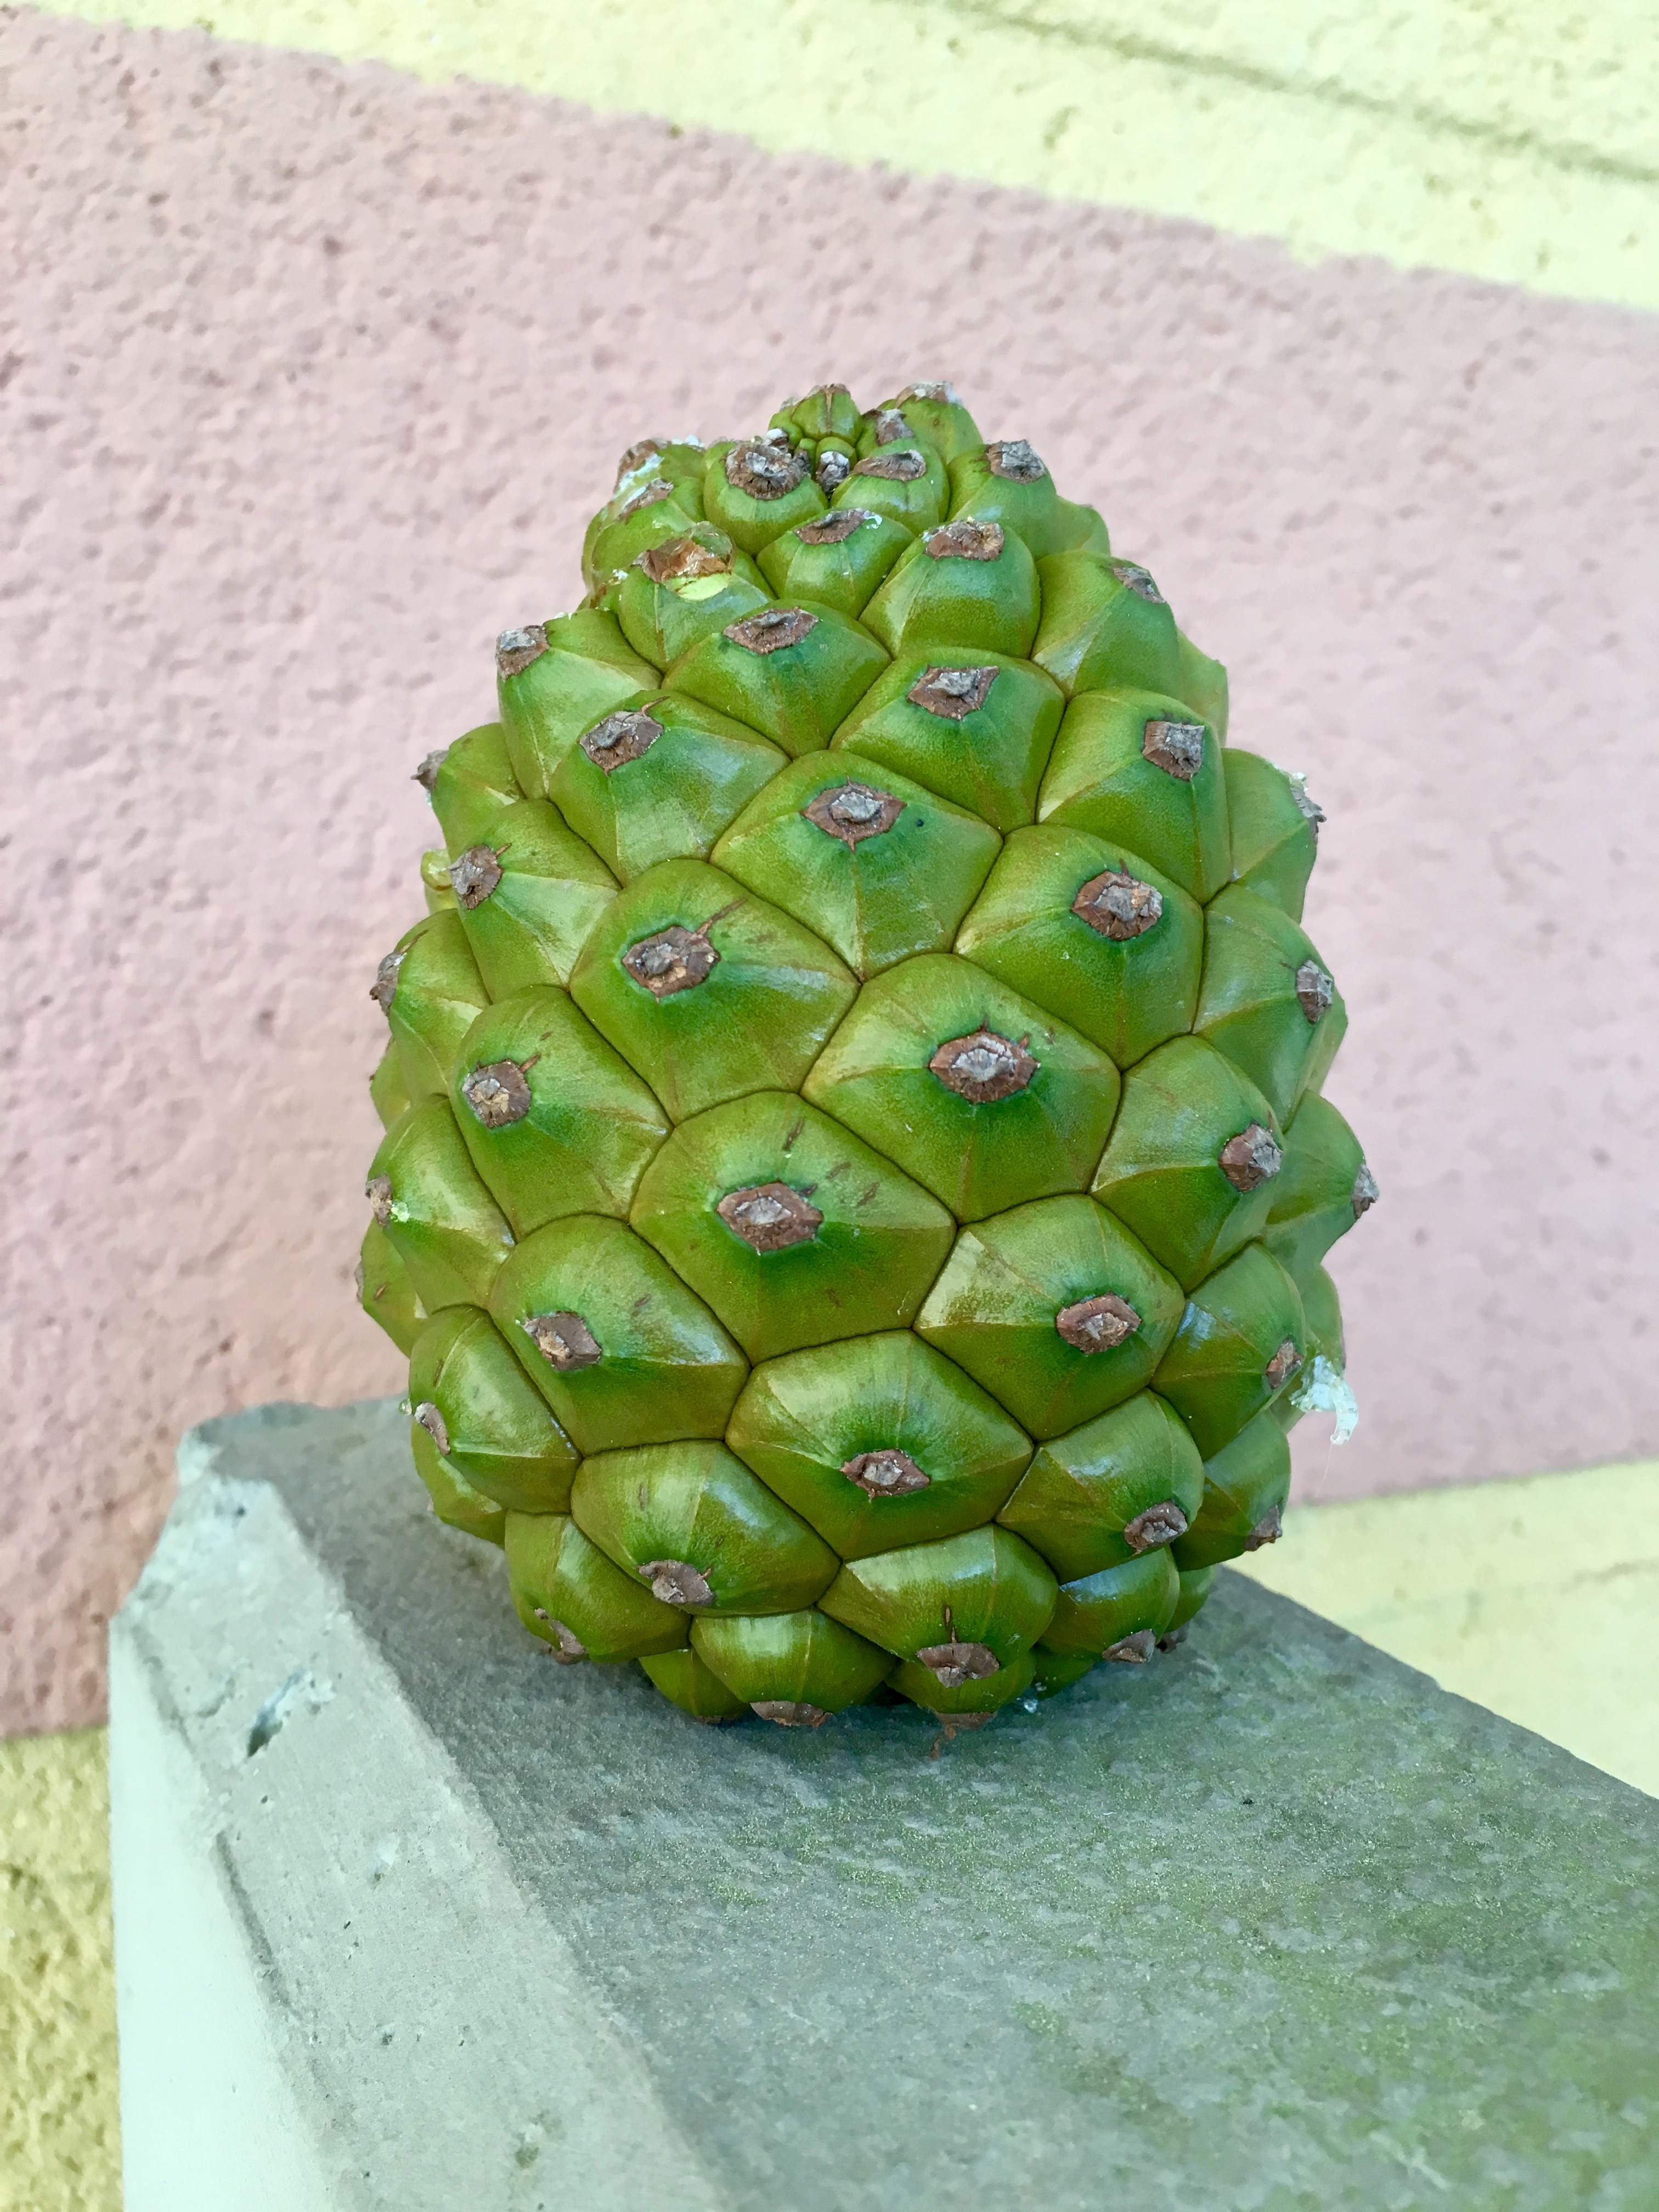
tree, plant, fruit, leaf, flower, food, green, produce, flowering plant, sugar apple, woody plant, land plant